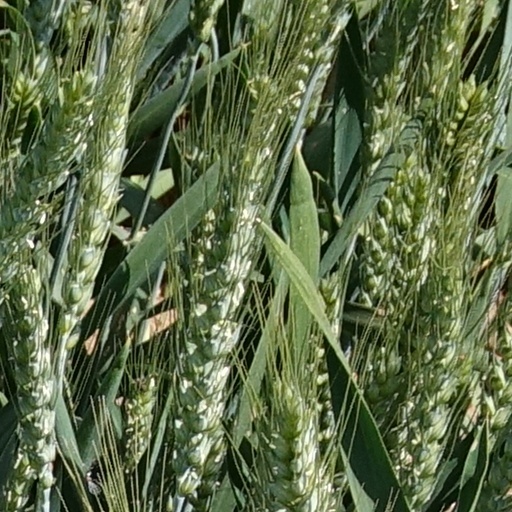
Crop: wheat